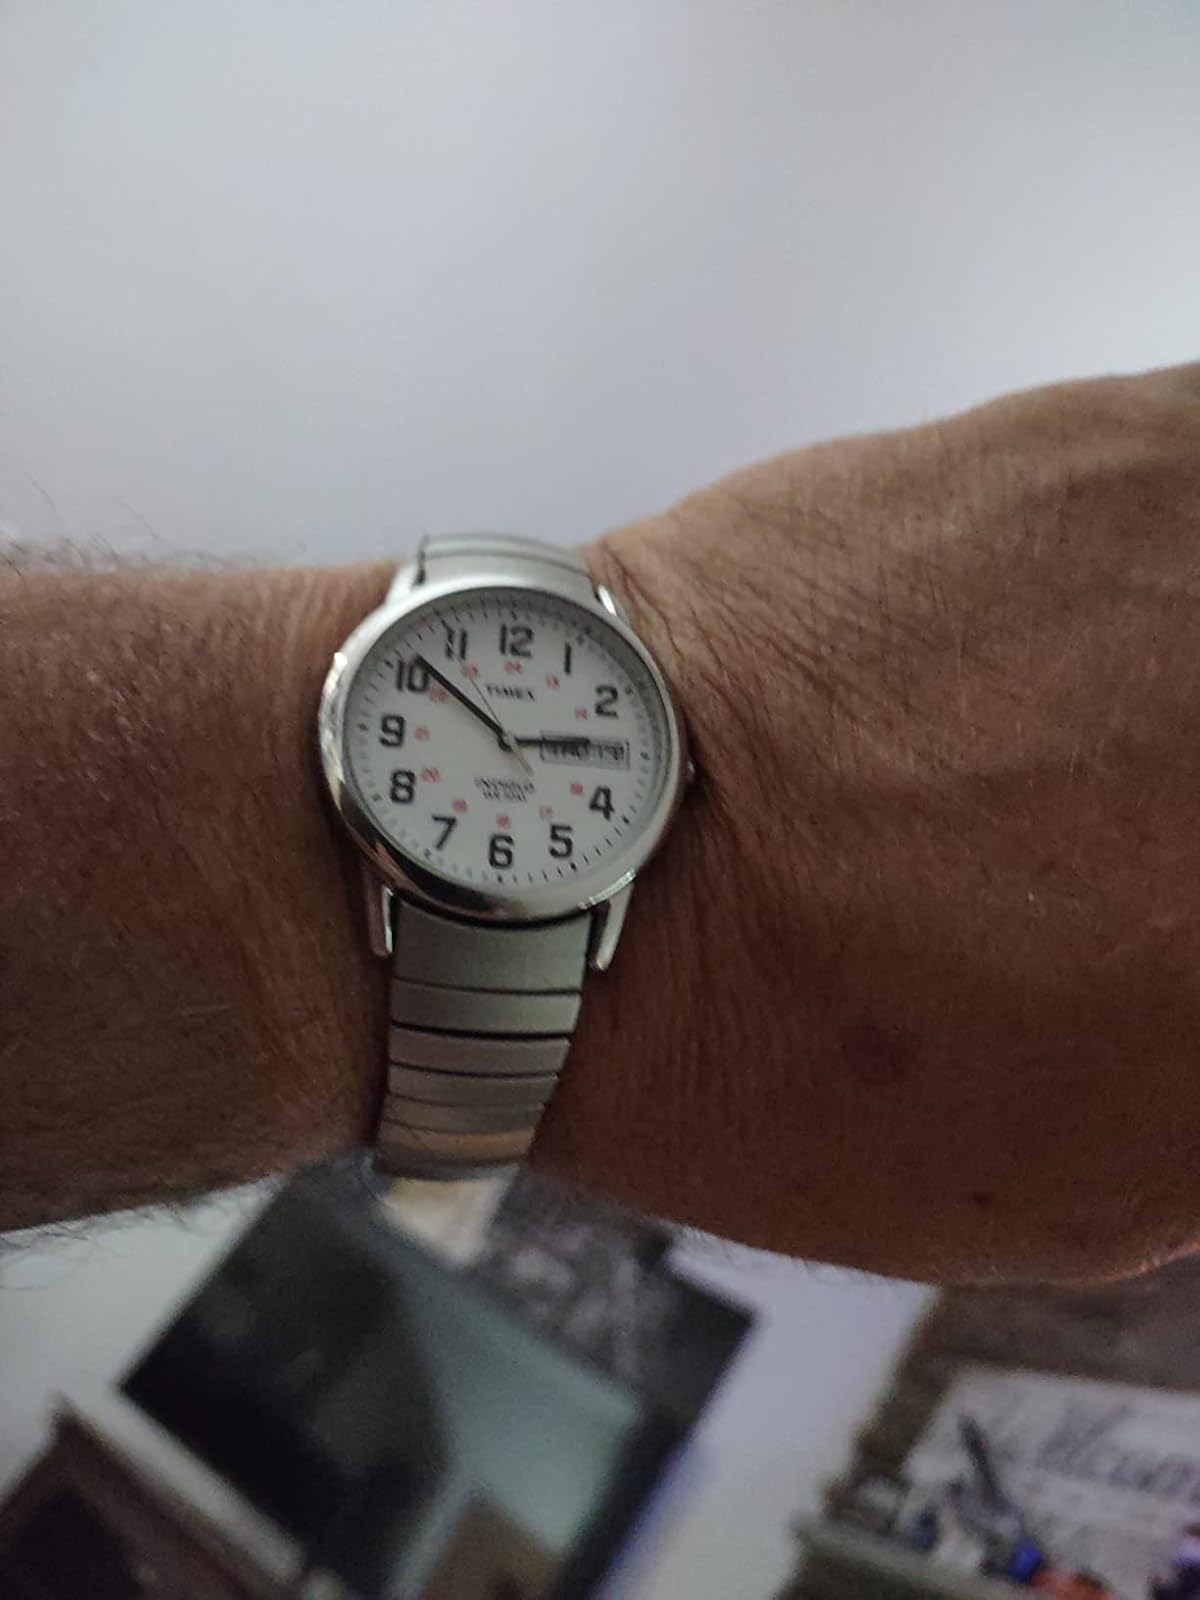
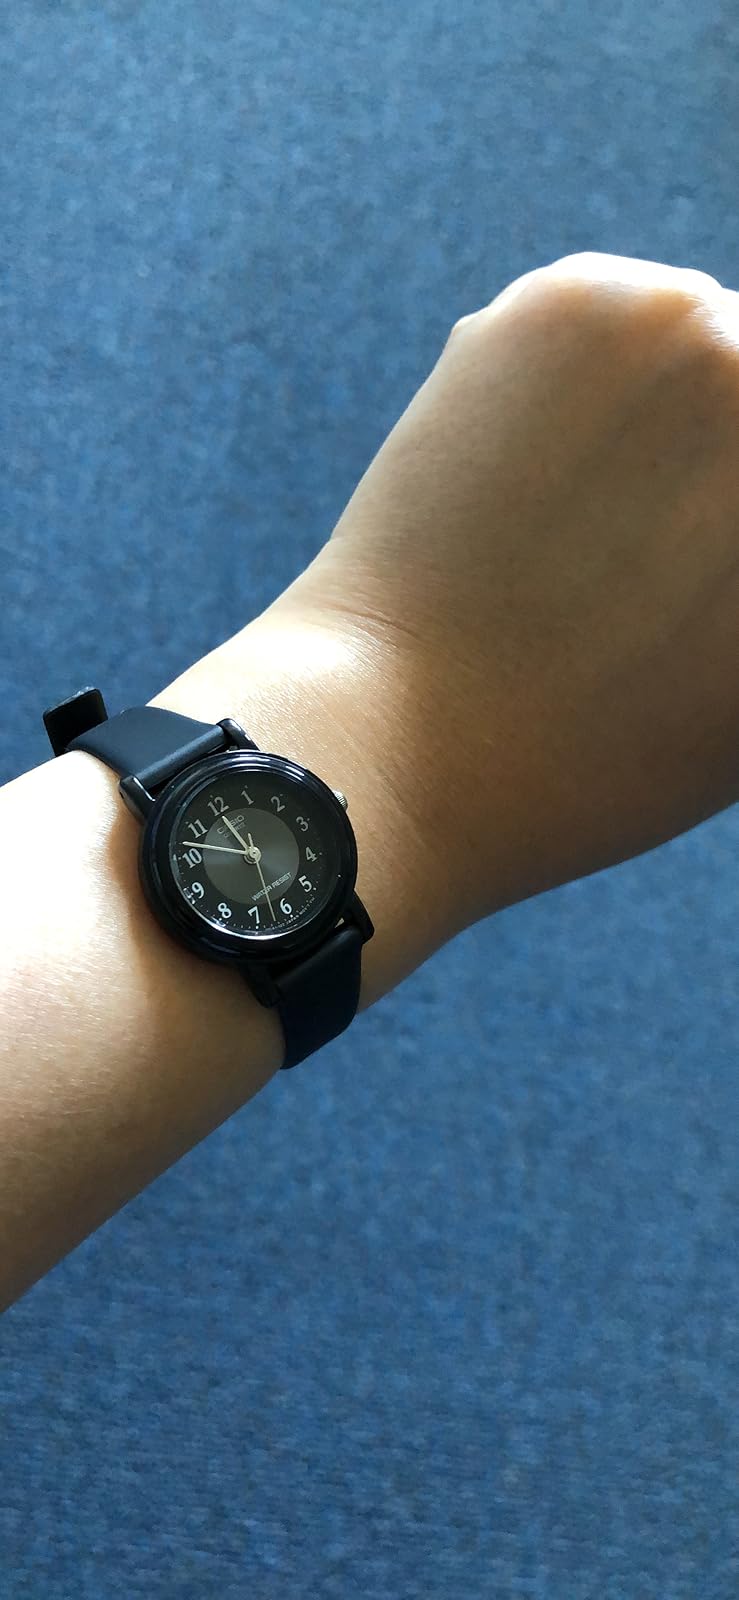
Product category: accessories_watch
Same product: no